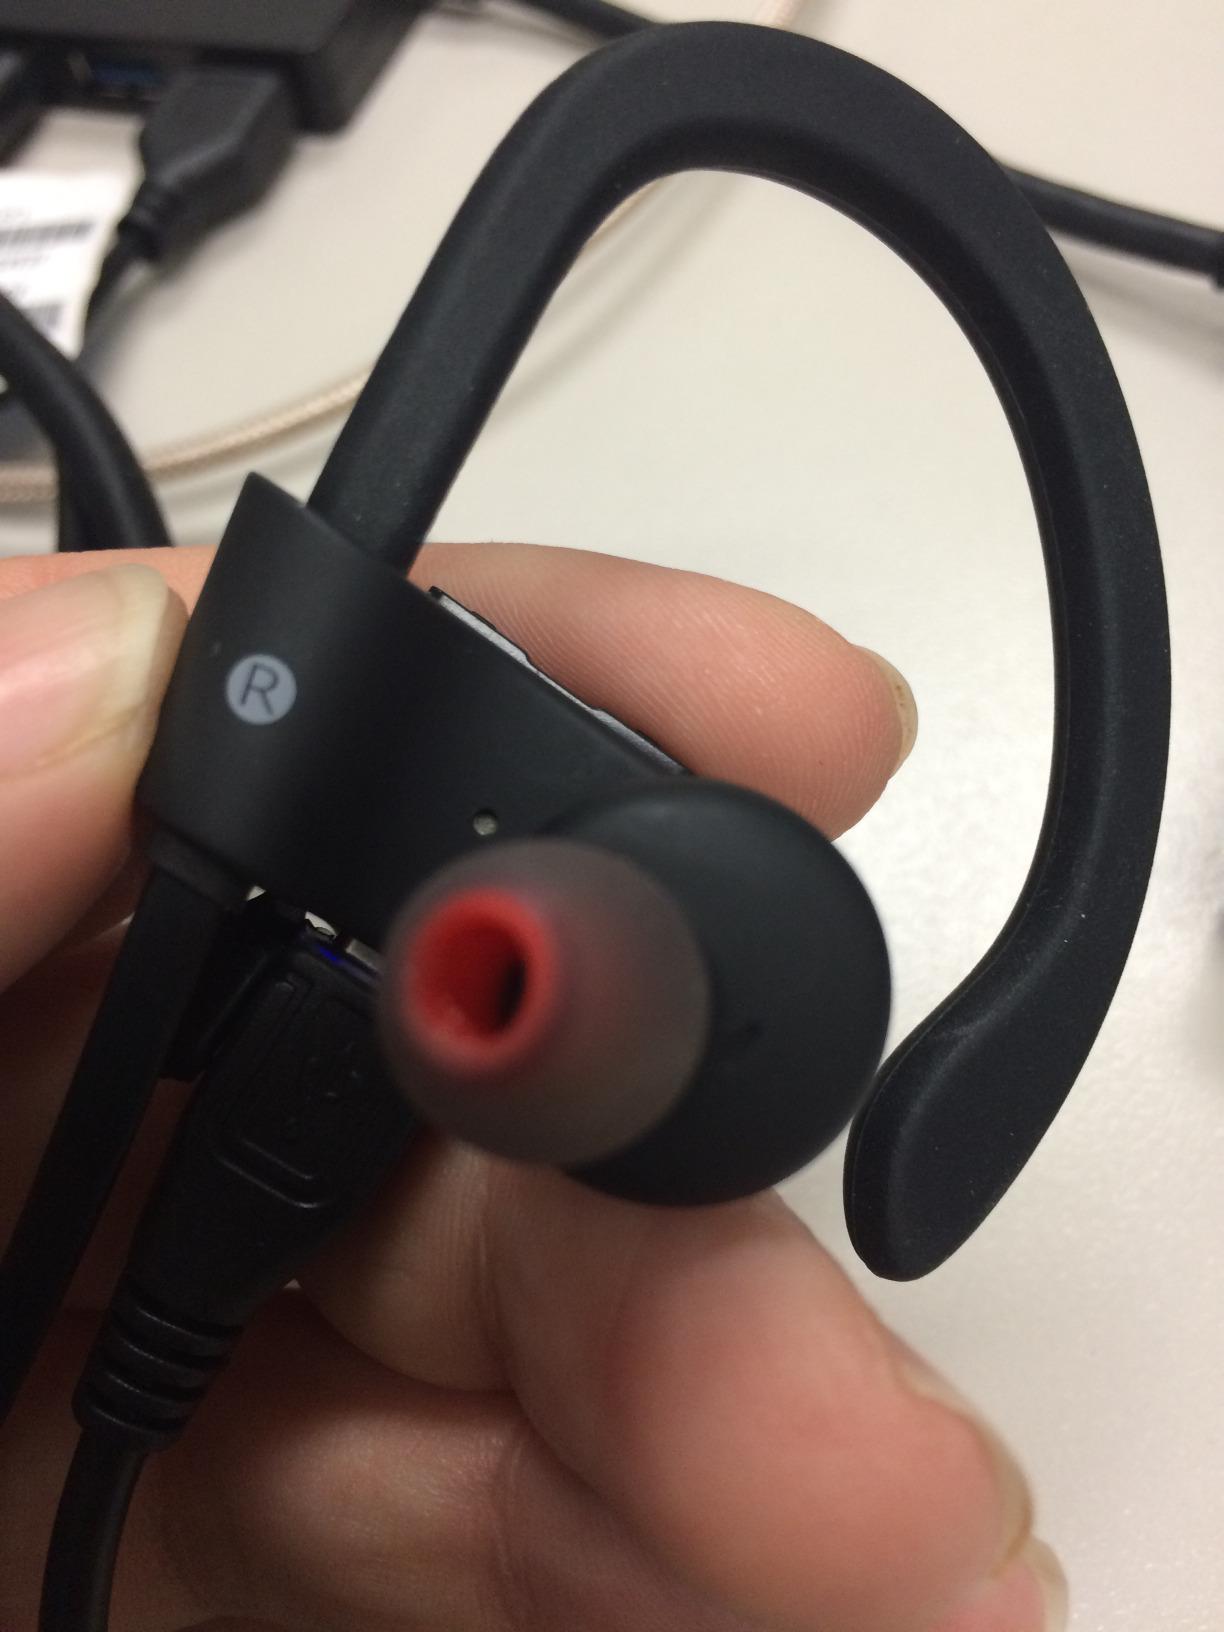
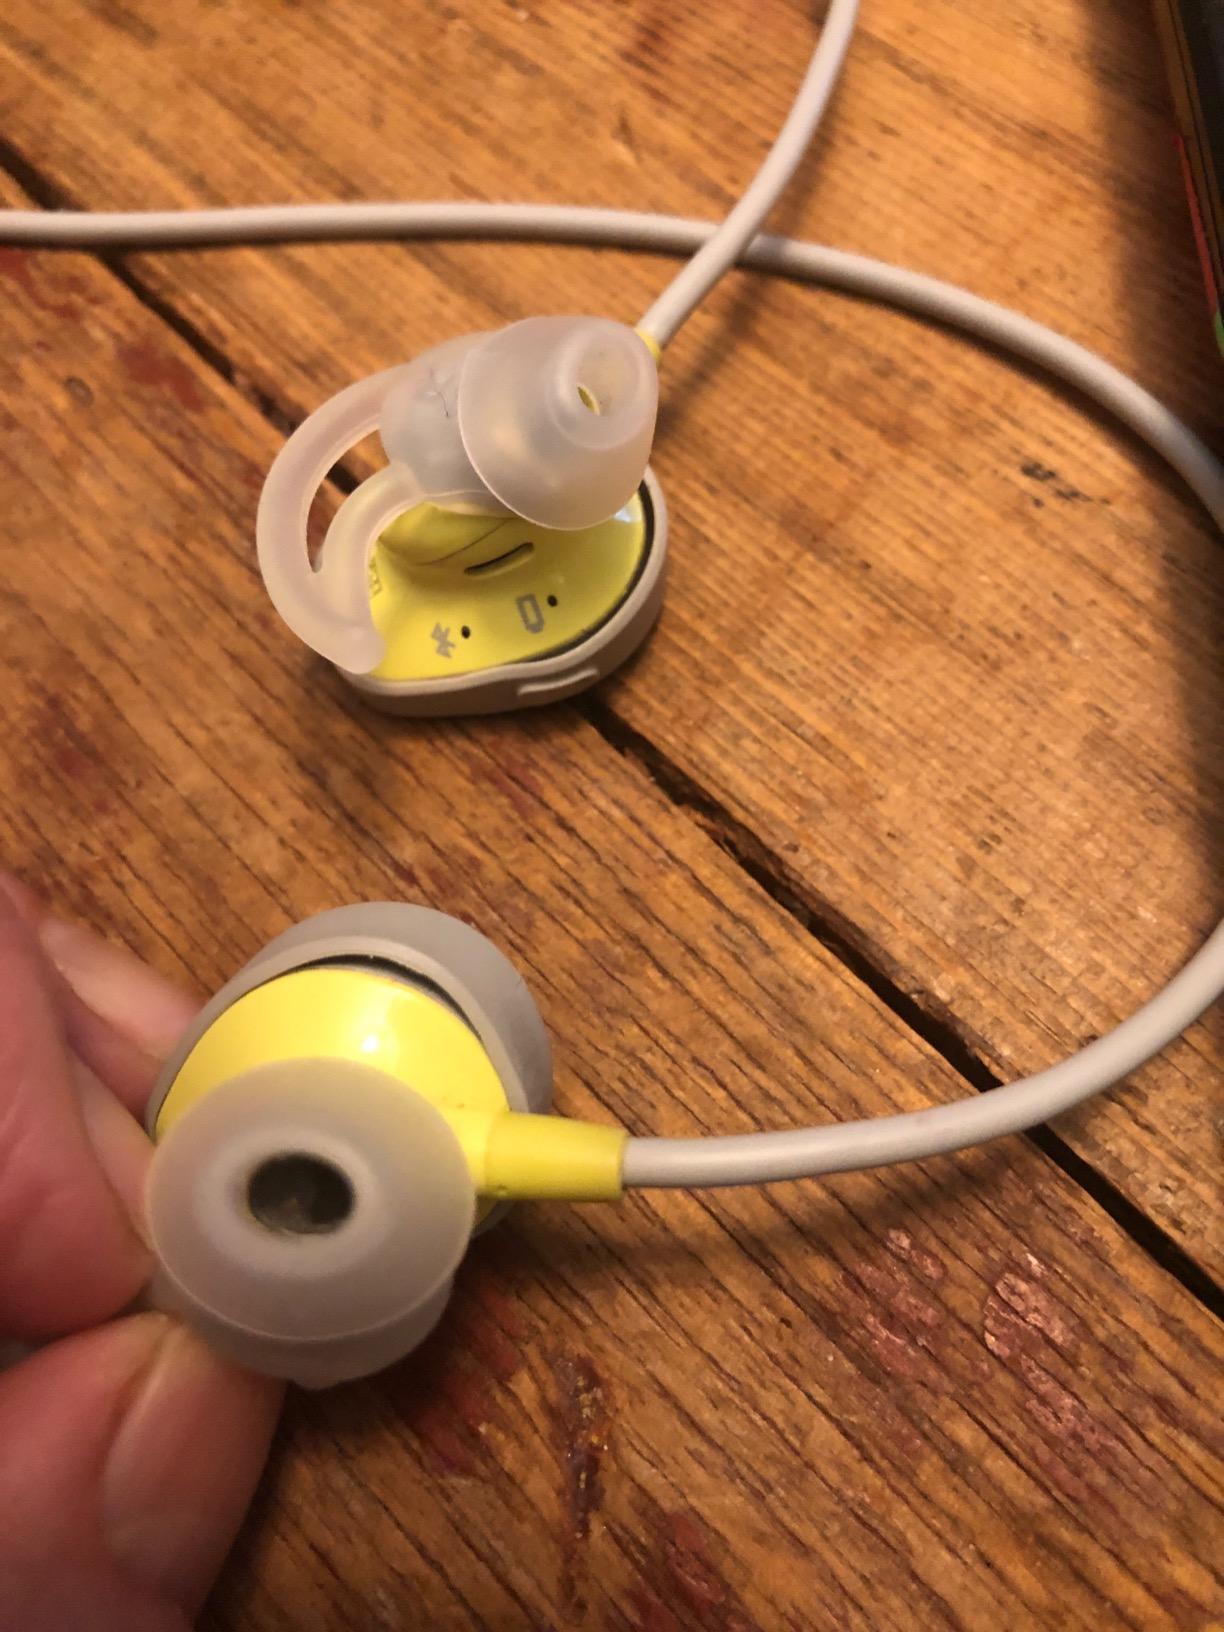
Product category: headphones
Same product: no